Máirtín Ó Cadhain

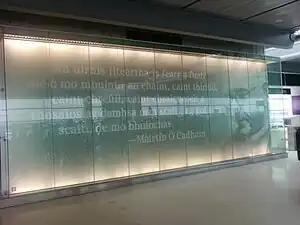
Memorial to Ó Cadhain at Dublin Airport: "The best literary tool I got from my folks is the language - a homely, earthy, polished language that may at times start me dancing and at times start me weeping, sometimes despite myself"

He was a prolific writer of short stories. His collections of short stories include , , , , and . He also wrote three novels, of which only was published during his lifetime. The other two, and "Barbed Wire", appeared in print only recently. He translated Charles Kickham's novel "Sally Kavanagh" into Irish as . He also wrote several political or linguo-political pamphlets. His political views can most easily be discerned in a small book about the development of Irish nationalism and radicalism since Theobald Wolfe Tone, ; and in the beginning of the sixties, he wrote – partly in Irish, partly in English – a comprehensive survey of the social status and actual use of the language in the west of Ireland, published as – "Destined to Pass". In August 1969, he delivered a speech (published as ) in which he spoke of the role Irish speakers should take in ", or the 'reconquest of Ireland' as James Connolly first coined the term.